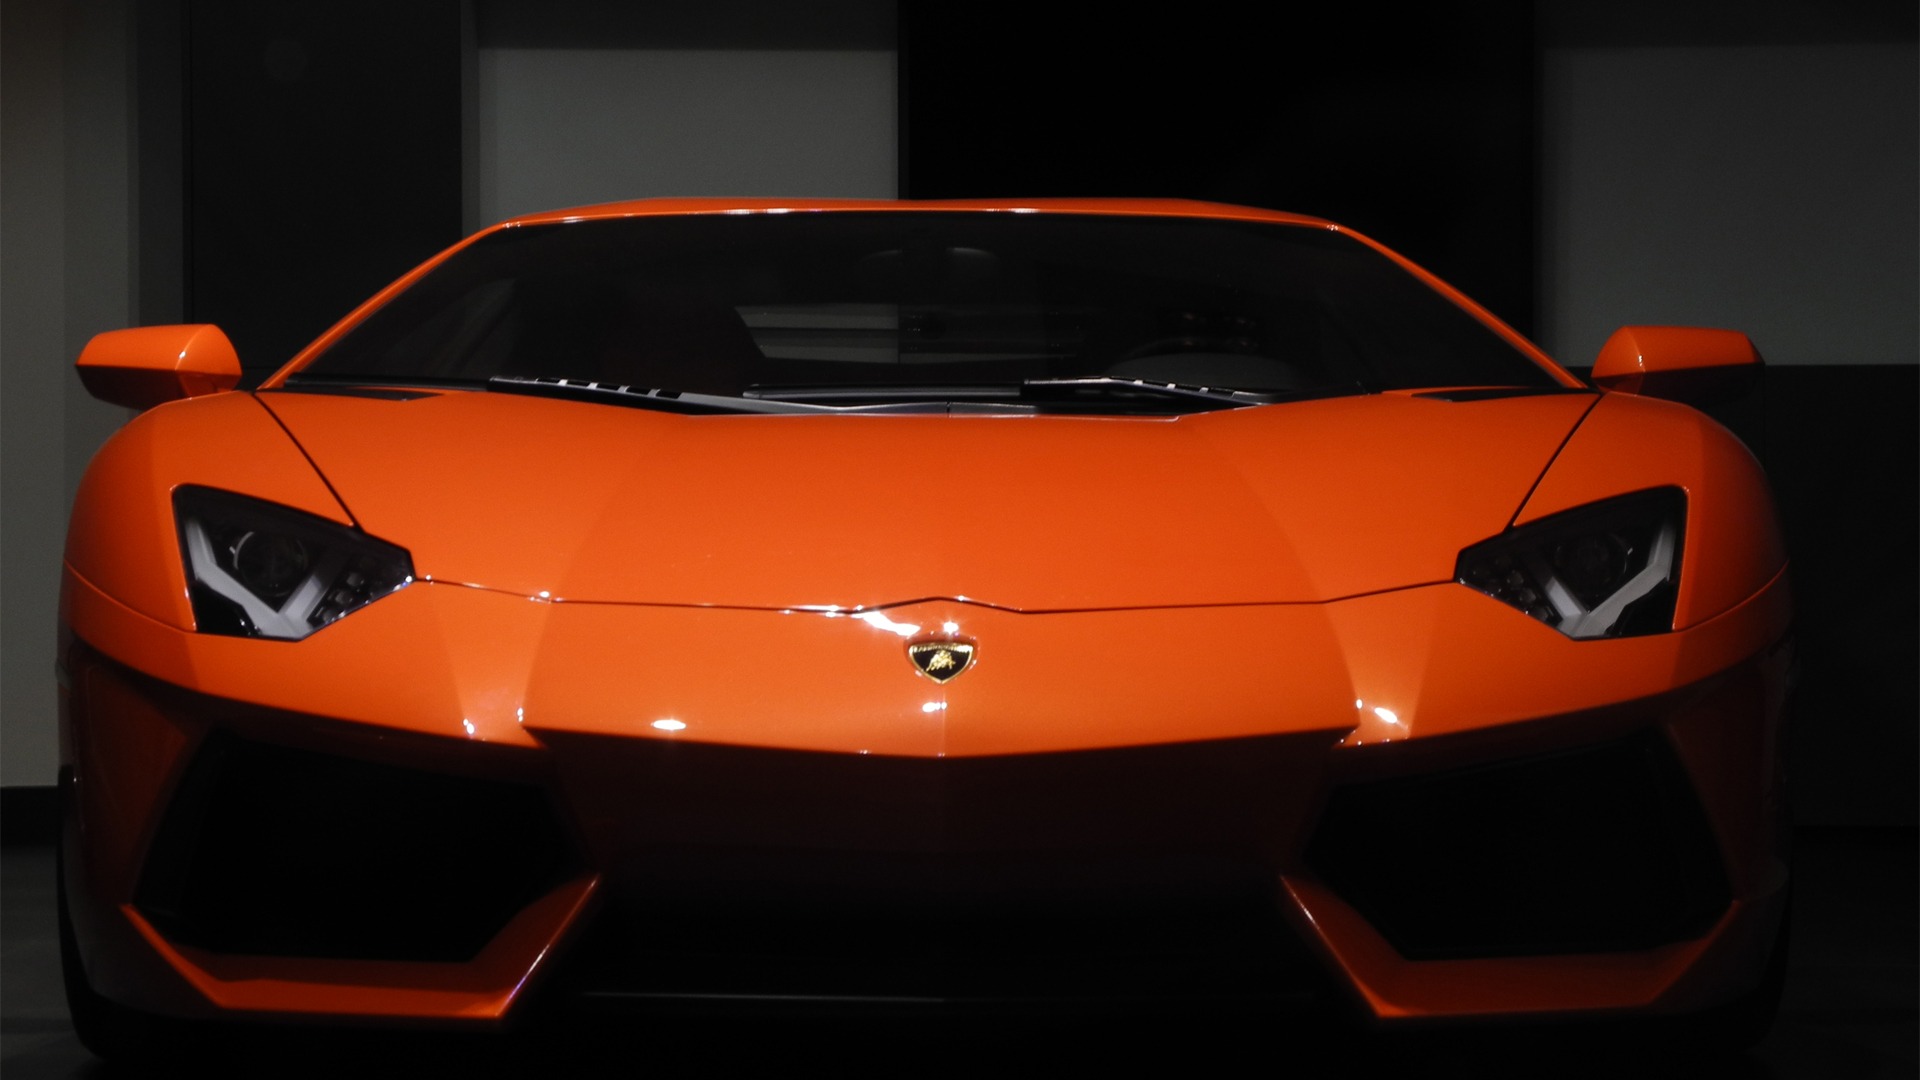
car, wheel, vehicle, automotive, sports car, supercar, wallpaper, lamborghini, land vehicle, automobile make, automotive design, performance car, lamborghini aventador, lamborghini revent n, lamborghini murci lago